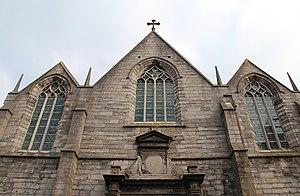
Tournai (Belgique), rue des Jésuites, 28 - L'église-halle du Séminaire édifiée entre 1601 et 1604 suivant les plans du frère jésuite tournaisien Henri Hoeimaker).
Le Séminaire de Tournai est l'institut de formation des prêtres du diocèse de Tournai. Depuis 1808 il occupe les bâtiments de l'ancien collège des jésuites, dans la rue des Jésuites, à Tournai.